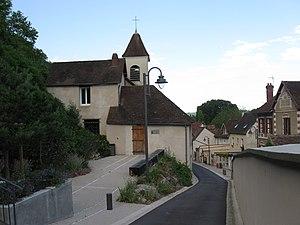
Rue principale et église de Méricourt. (département des Yvelines, région Île-de-France).
Méricourt est une commune française située dans le département des Yvelines, en région Île-de-France.